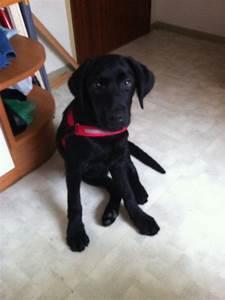
dog